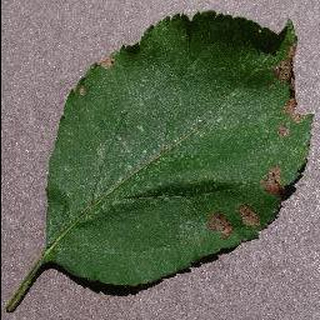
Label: apple_black_rot